List of mountains of the Alps over 4000 metres

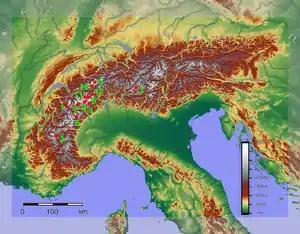
1 Mont Blanc, 2 Piz Bernina, 3 Barre des Écrins, 4 Dufourspitze, 5 Finsteraarhorn, 6 Gran Paradiso, 7 Grand Combin, 8 Dom, 9 Matterhorn, 10 Aletschhorn, 11 Weisshorn, 12 Weissmies

This list tabulates all of the 82 official mountain summits of or more in height in the Alps, as defined by the International Climbing and Mountaineering Federation (UIAA). They are the highest mountains of the Alps, all located in Switzerland (48), Italy (38), and France (25), and are often referred to by mountaineers as the Alpine four-thousanders. A further table of 46 subsidiary mountain points which did not meet the UIAA's selection criteria is also included.